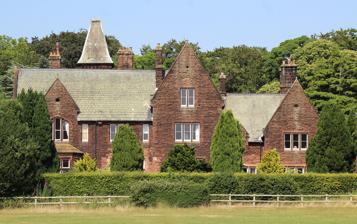
Building: Hinderton Hall
Country: United Kingdom
Year built: 1856
Country house in Cheshire, England Hinderton Hall from Chester High Road For the locomotive named after the hall, see GWR 4900 Class 5900 Hinderton Hall . Hinderton Hall is a country house to the northeast of Neston , Cheshire , England. History The house was built in 1856 for Christopher Bushell, a Liverpool wine merchant. The architect, who designed and oversaw the work on the Hall was Alfred Waterhouse . It was "an exceptionally early work", designed before his first major commission, the Manchester Assize Courts . Extensions to the house were built in the 20th century for Sir Percy Bates , chairman of the Cunard Line , and the estate now has cottages and a Chapter House. Over the years, the building and grounds had been used as offices, hosting weddings and corporate events. The house has since been a privately owned family home. Architecture Hinderton Hall is constructed in coursed rock-faced sandstone , with ashlar quoins and dressings. Its plan is approximately square.  The house has tall gables , and steep roofs in patterned slate .  At the corner of the entrance front is a thin tower.  Internally, the entrance hall contains the staircase, with the reception rooms grouped around it. Waterhouse designed three lodges and a stable block in a similar style. The house is recorded in the National Heritage List for England as a designated Grade II listed building , as is the estate’s entrance lodge and back cottage. Hinderton Hall Hinderton Hall Lodge Hinderton Hall Cottage See also Cheshire portal Listed buildings in Neston References